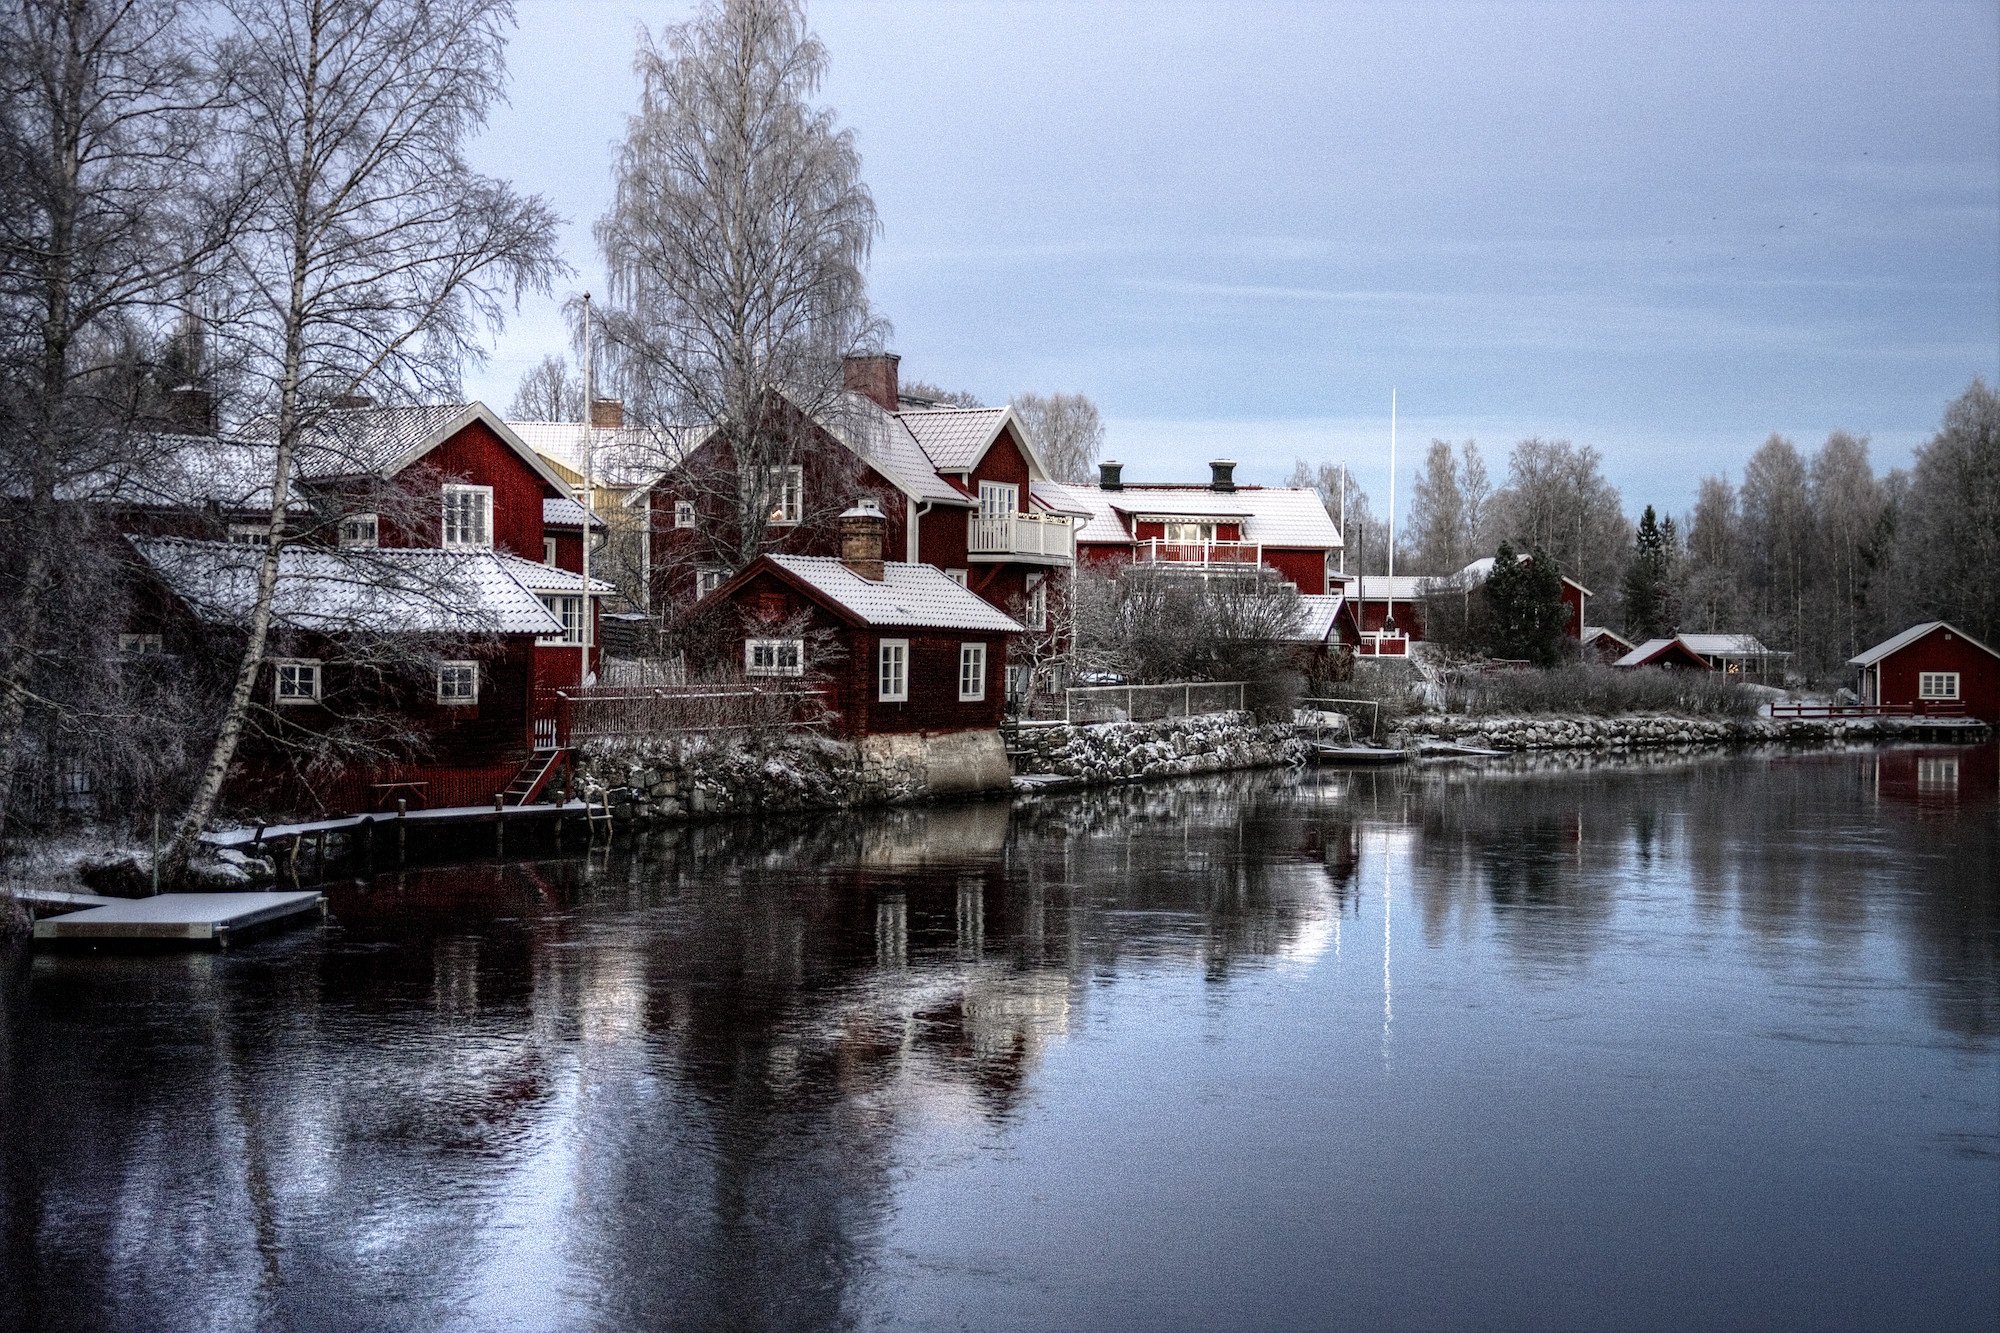
landscape, tree, water, snow, winter, house, morning, lake, river, canal, vacation, reflection, cabin, cottage, christmas, season, waterway, outdoors, sweden, sundborn, country cottages